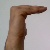
The image shows a hand gesture representing a space in Indian Sign Language.